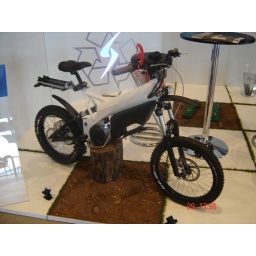
Scorpa - Battery pack is in the black box slung on the underside of the frame crossbar.